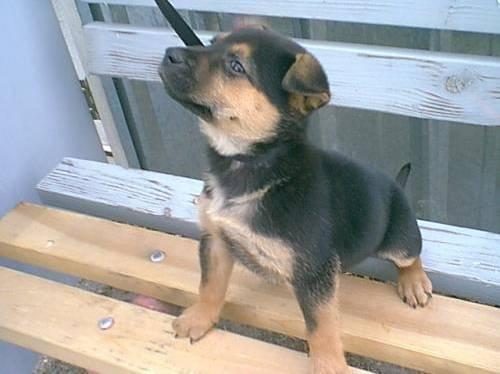
dog